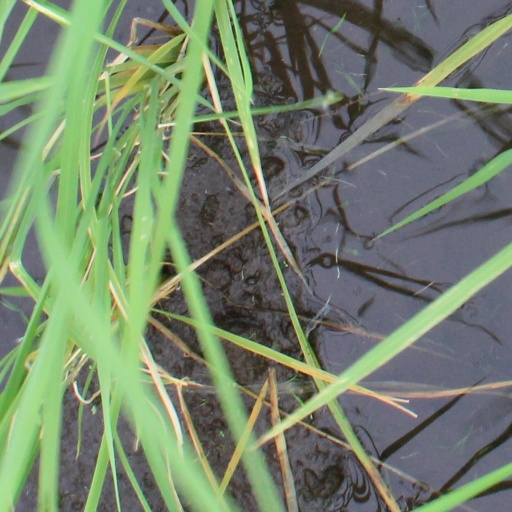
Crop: rice